Stonor Park

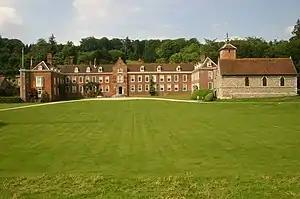
View of Stonor House from the south

Stonor Park is a historic country house and private deer park situated in a valley in the Chiltern Hills at Stonor, about north of Henley-on-Thames in Oxfordshire, England, close to the county boundary with Buckinghamshire.